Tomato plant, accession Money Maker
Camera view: vertical (180 deg); turntable rotation: 330 degrees
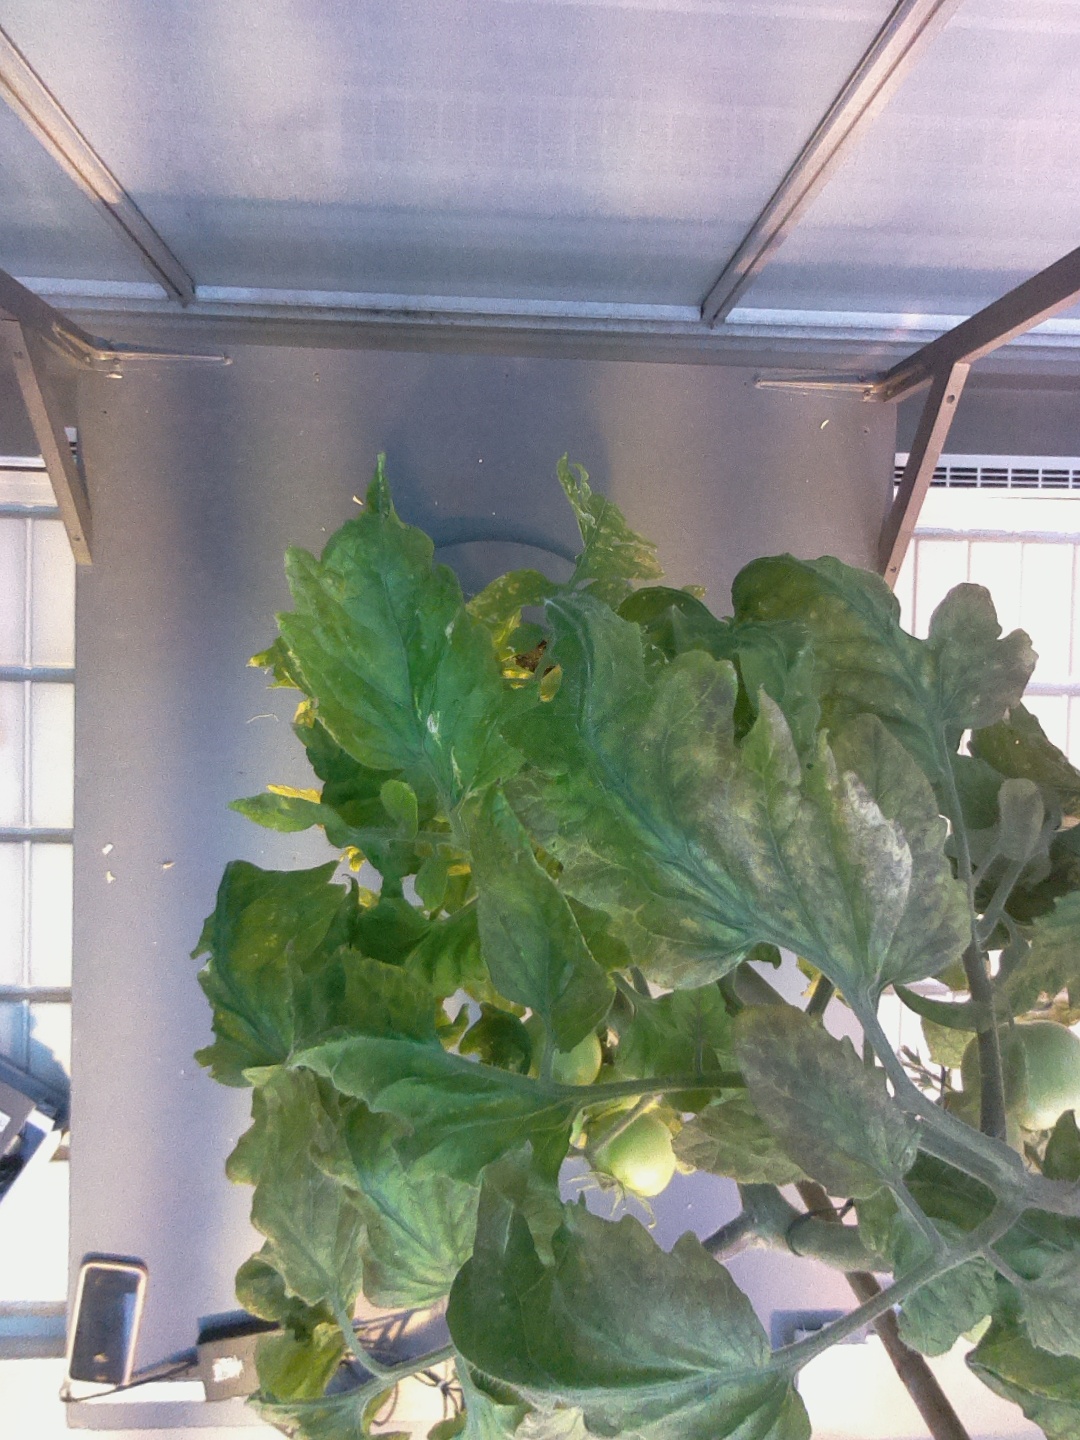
BBCH growth stage 79: 90% -100% of final fruit size